Audit

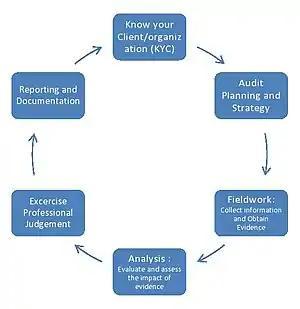
Some typical stages in the audit process

An audit is an "independent examination of financial information of any entity, whether profit oriented or not, irrespective of its size or legal form when such an examination is conducted with a view to express an opinion thereon." Auditing also attempts to ensure that the books of accounts are properly maintained by the concern as required by law. Auditors consider the propositions before them, obtain evidence, roll forward prior year working papers, and evaluate the propositions in their auditing report.